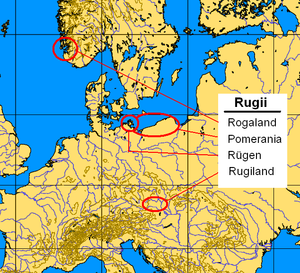
Claffo ou Claffon est le sixième roi des Lombards. Il règne à la fin du Vᵉ siècle et/ou au début du VIᵉ siècle, à une époque où les Lombards vivent dans le « Pays des Ruges », en actuelle Autriche.
Tatto ou Tatton est le septième roi des Lombards. Il règne autour de l'an 500, à une époque où les Lombards vivent dans le « Pays des Ruges », en actuelle Autriche.
Goduoc ou Gudehoc est le cinquième roi des Lombards. Il règne dans la seconde moitié du Vᵉ siècle, à une époque où les Lombards vivent entre le cours moyen du Danube et la Norique, partiellement évacuée par les Romains.